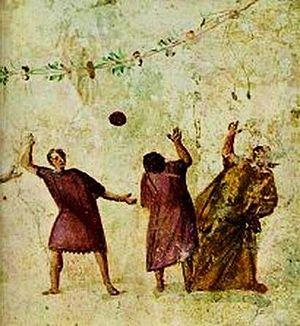
L'harpastum est un sport collectif antique pratiqué chez les Étrusques, puis dans l'empire romain.
Une outre est un sac en peau de bouc, de chèvre, de cochon, de bœuf ou de veau, cousu par un bout et dont toutes les coutures étaient soigneusement bouchées avec de la poix, de manière que l’on pût y renfermer des liquides, ou le gonfler d’air.